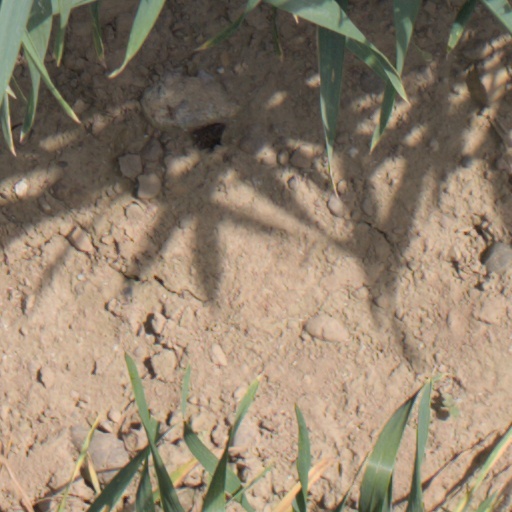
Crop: wheat